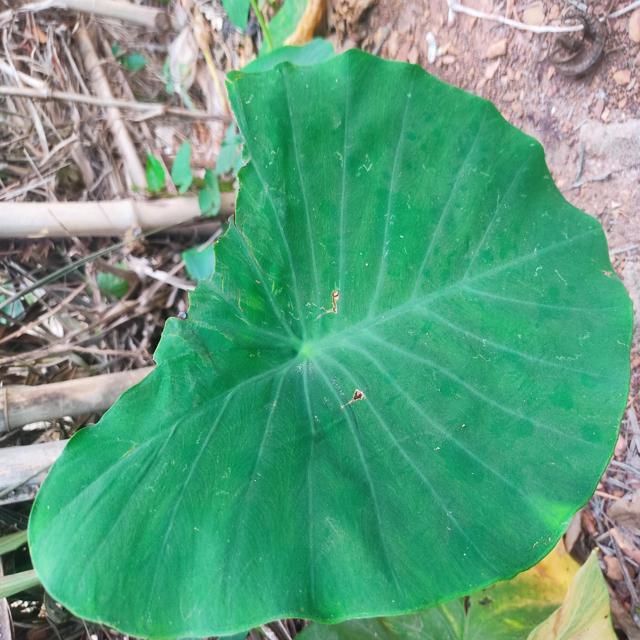
Label: Early_Blight